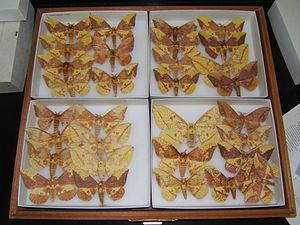
Eacles imperialis est une espèce de lépidoptères appartenant à la famille des Saturniidae, présente en Amérique du Nord et en Amérique centrale.